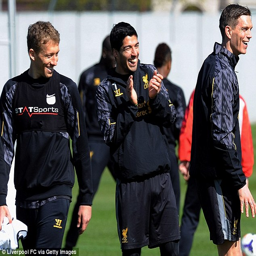
laugh it up : soccer player shares a joke with his team - mates during friday 's session